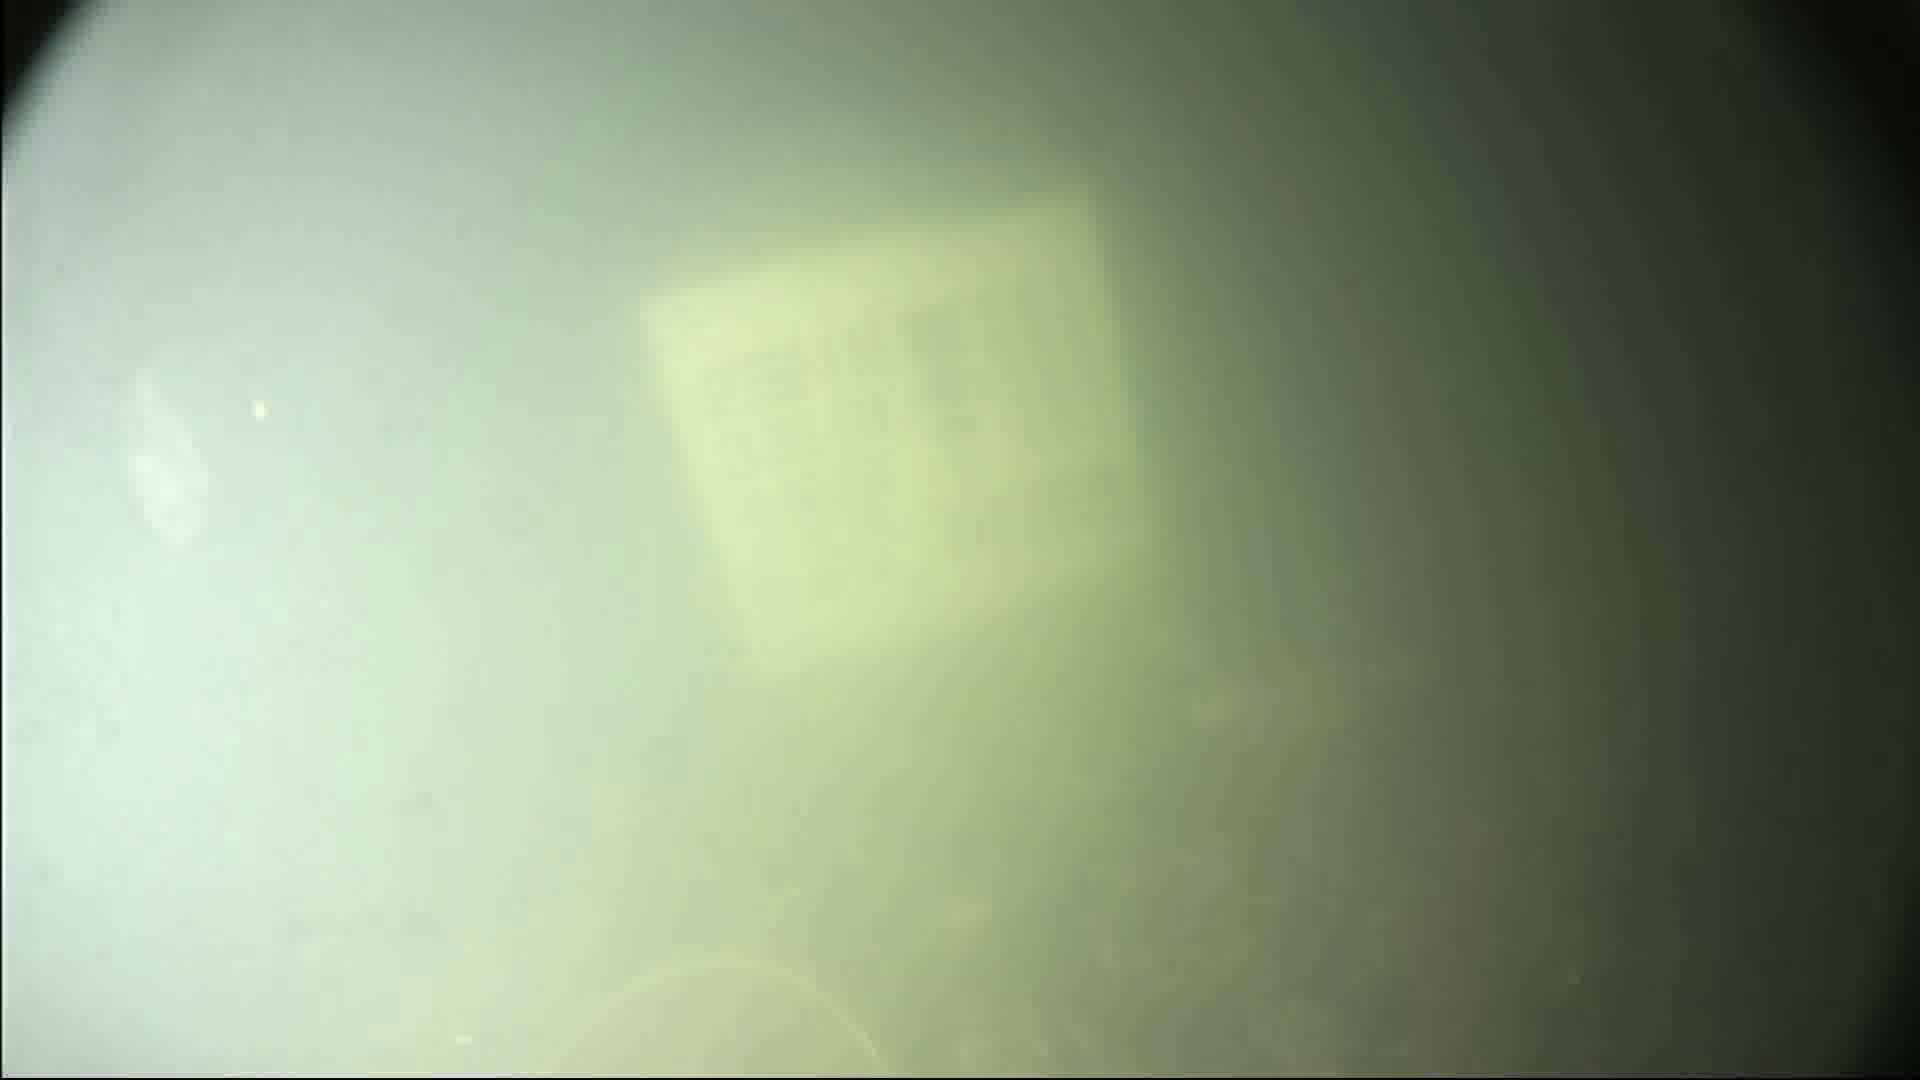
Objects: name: jellyfish